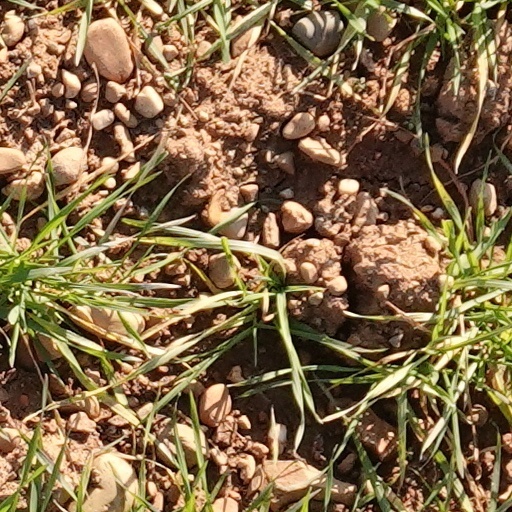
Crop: wheat